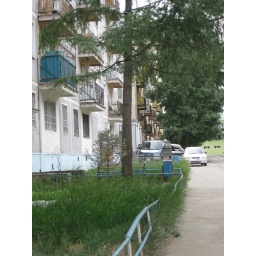
By my appartment in Bayanzurkh: trees and grass - it's green again!